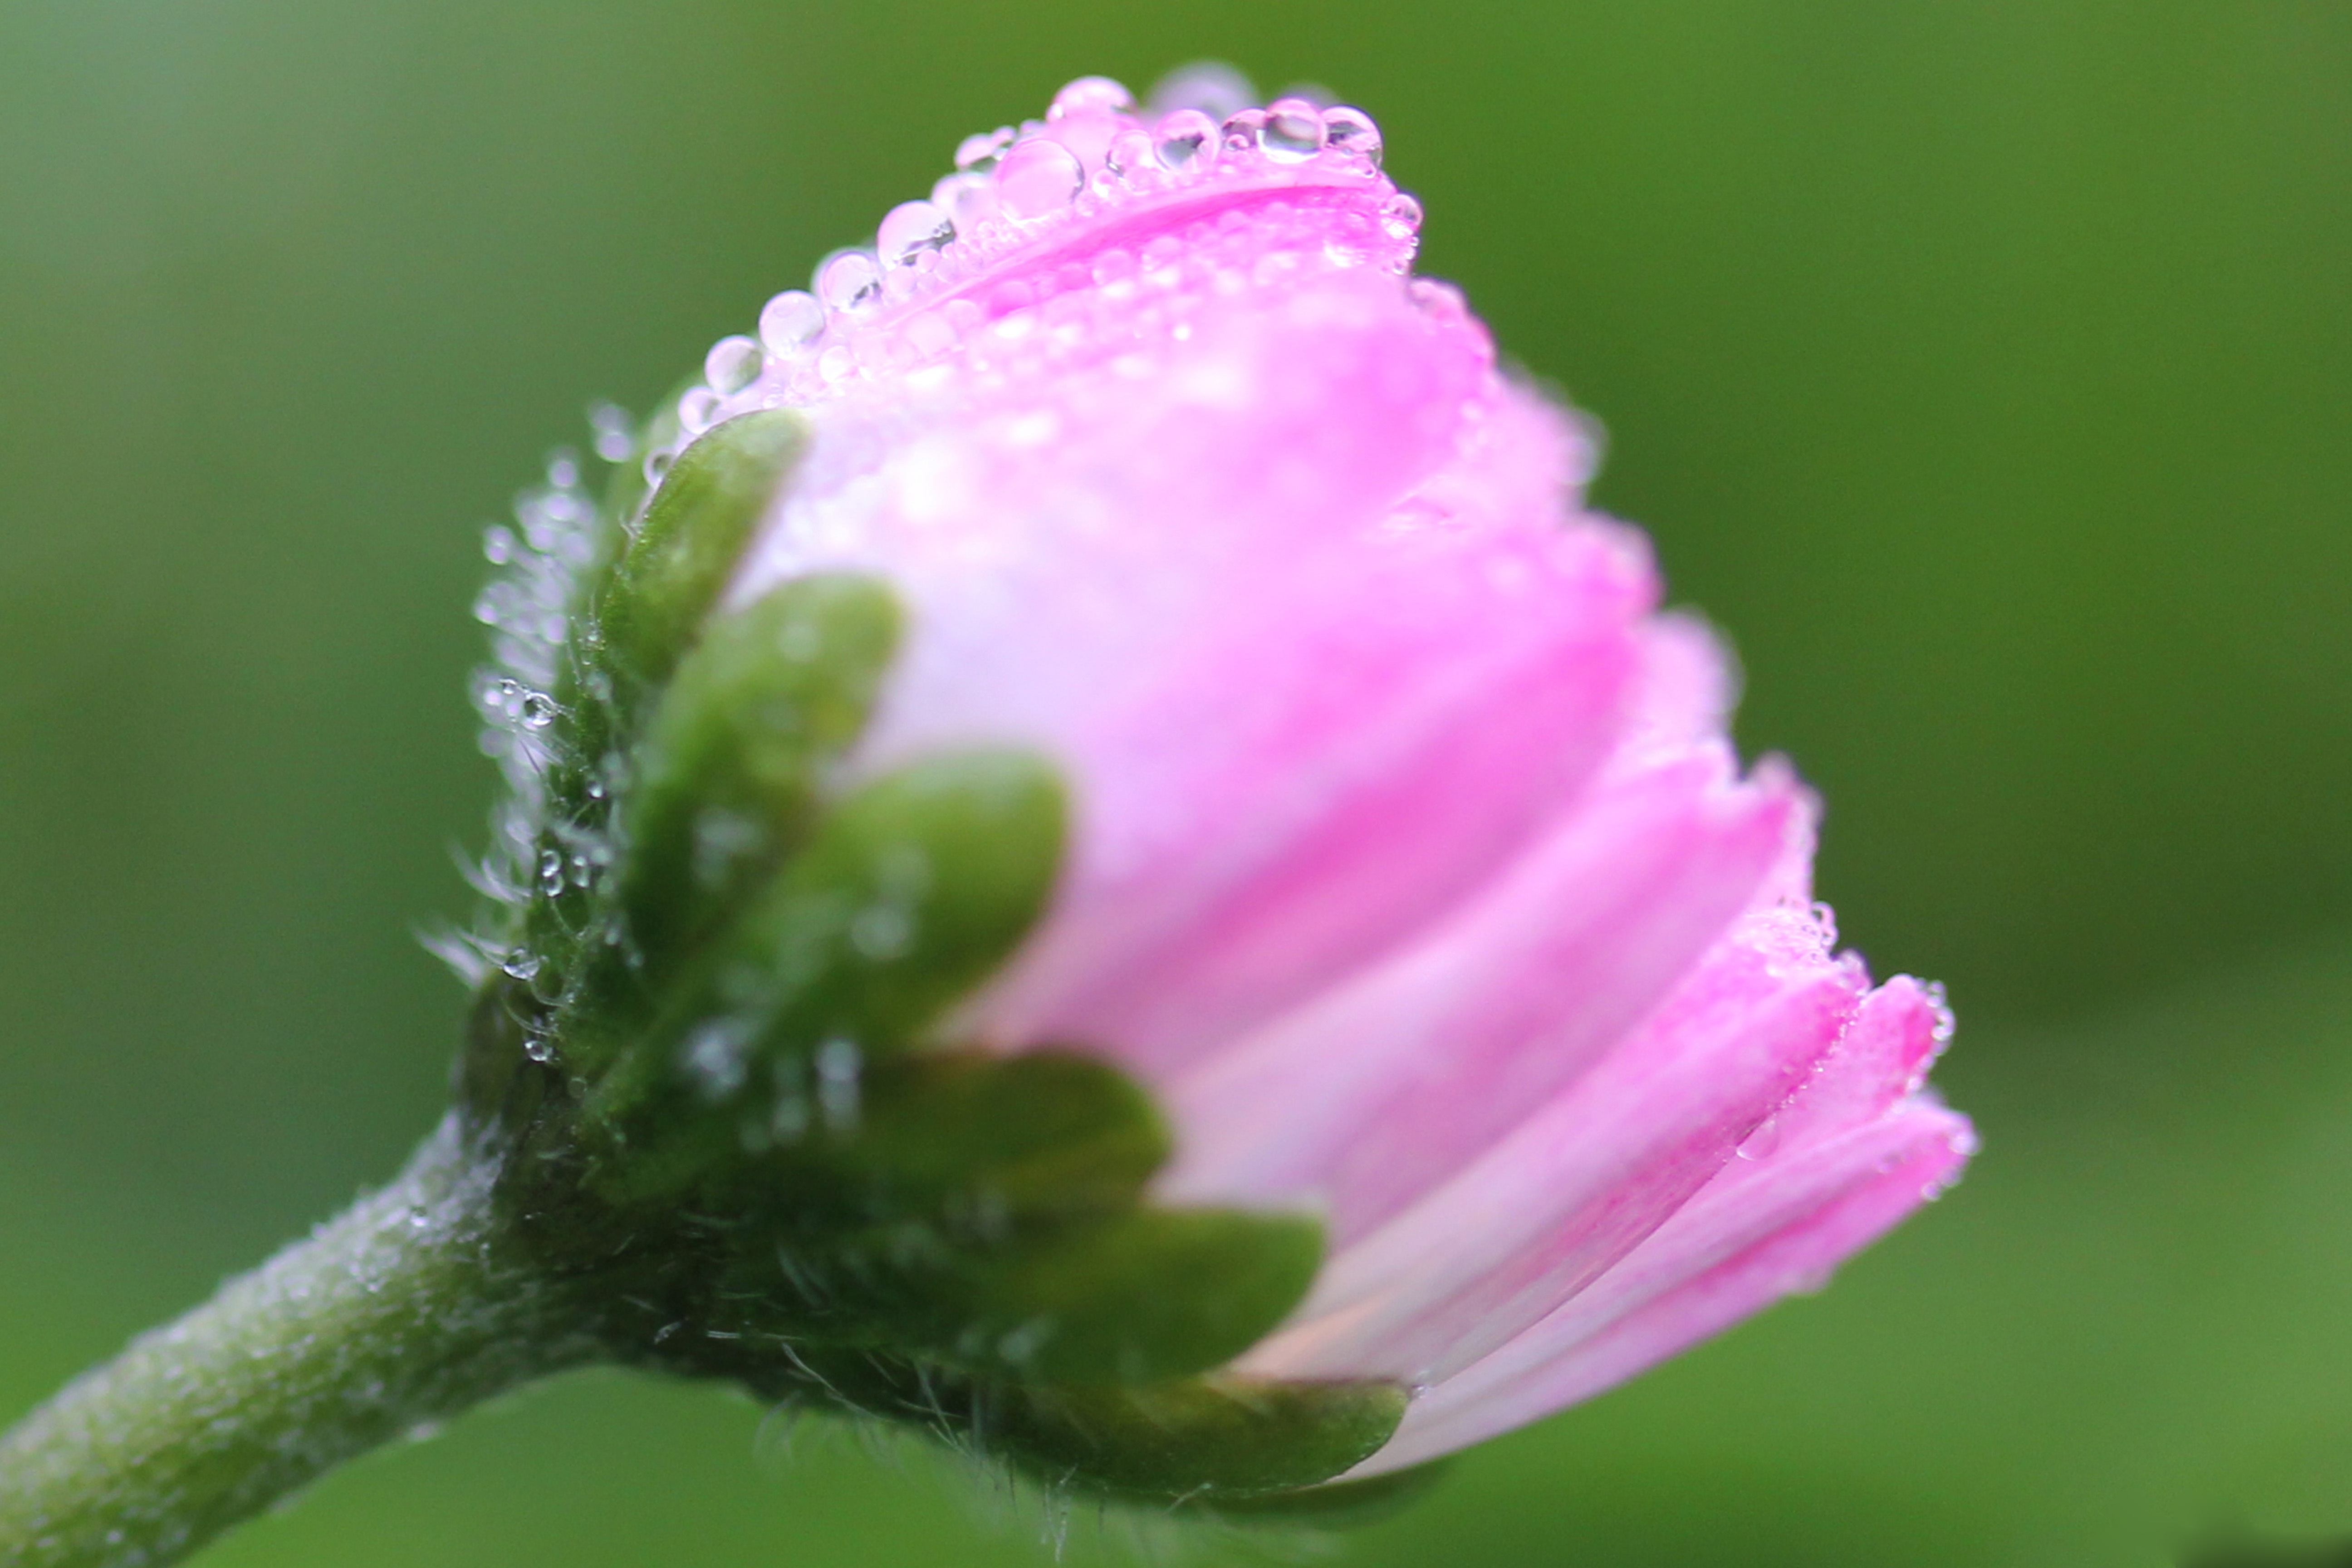
water, blossom, dew, plant, photography, flower, petal, green, pink, flora, wildflower, close up, petals, bud, marguerite, moisture, macro photography, flowering plant, daisy family, annual plant, plant stem, land plant